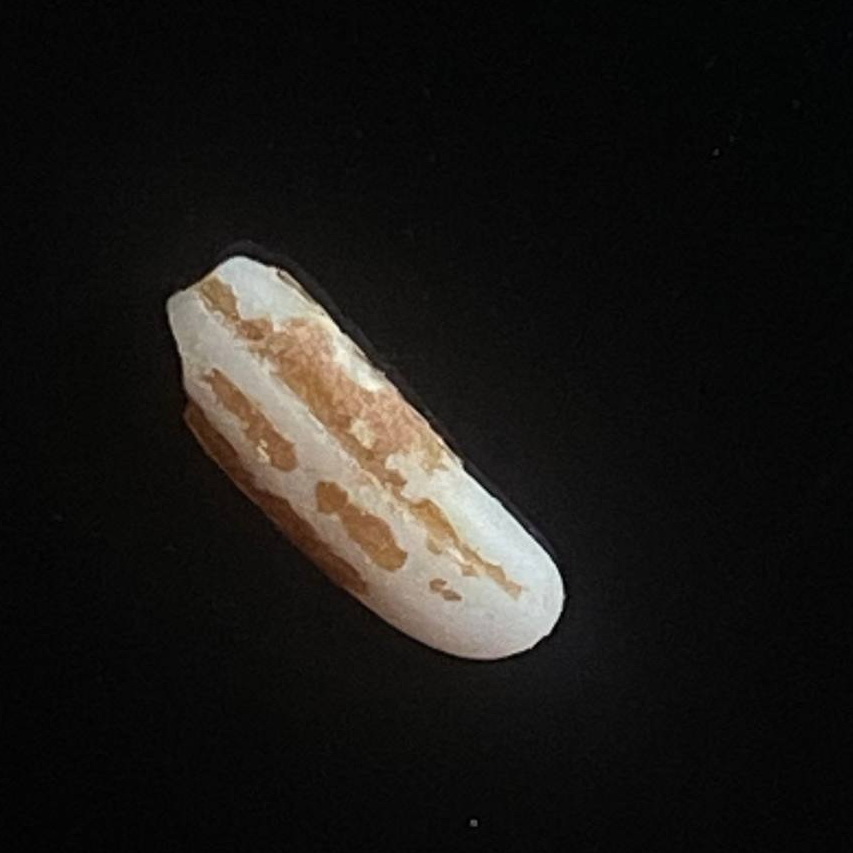
Rice variety: Lal_Binni